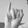
ASL letter: I